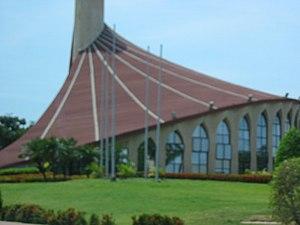
Cacique Mara est l'une des dix-huit paroisses civiles de la municipalité de Maracaibo dans l'État de Zulia au Venezuela.